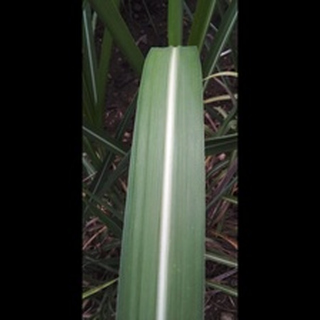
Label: healthy_sugarcane